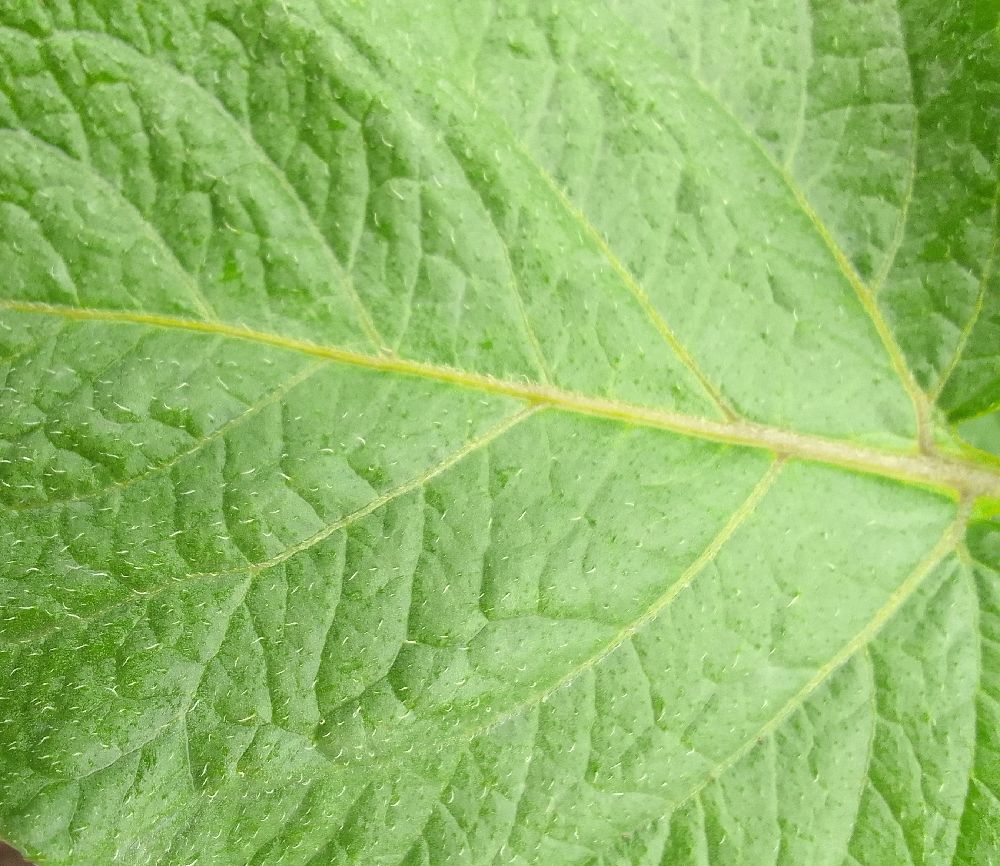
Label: Healthy